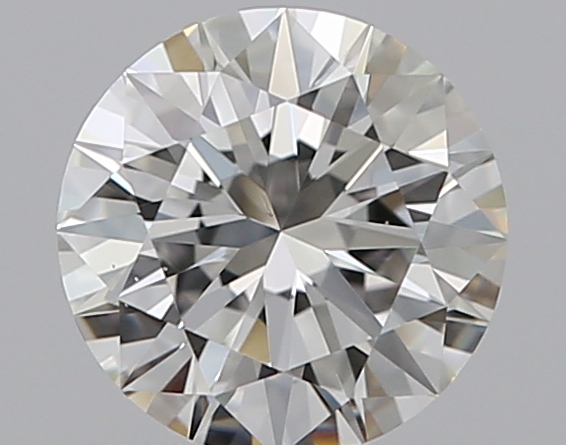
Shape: round
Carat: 0.51
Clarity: VVS2
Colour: I
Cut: EX
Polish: EX
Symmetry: EX
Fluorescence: F
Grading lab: GIA
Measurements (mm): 5.12 x 5.16 x 3.14